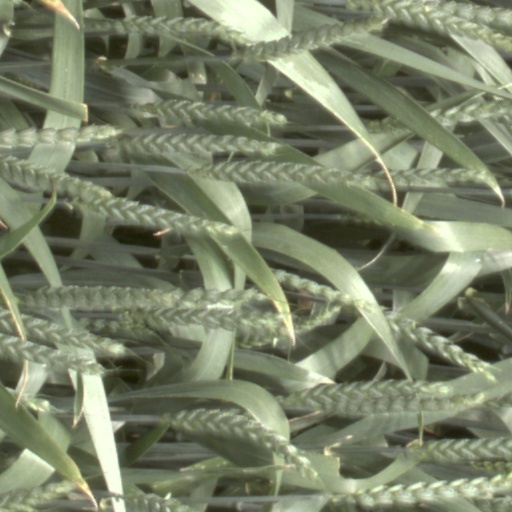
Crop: wheat